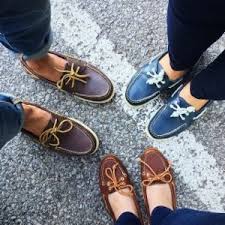
Label: Boat